He Who Gets Slapped

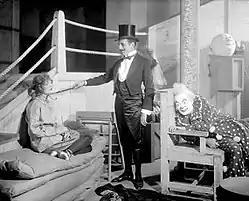
Margalo Gillmore, Frank Reicher and Richard Bennett in the 1922 Broadway production

In a letter to S. S. Goloushev of September 10, 1915. Leonid Andreev writes: "Since August 17–18, among the pains and other things, I sat down to work," and names among other works completed during this time "He Who Gets Slaps" – "a large 4-act play for the Drama Theater. It will be great to play and watch!" The initial staging of the play at the Moscow Drama Theater was very important to Andreev: in the fall of 1915 he specially came to Moscow to be present at the rehearsals, and even earlier he wrote a number of letters to some actors of this theater, in which he gave detailed explanations of the play. He pays particular attention in his comments to the character of Consuelo. In a letter to the actress E.A.Polevitskaya September 28, 1915, he stressed that the disclosure of his "one of the most important tasks of the artist and director: to show the goddess under the tinsel jockey and acrobat."